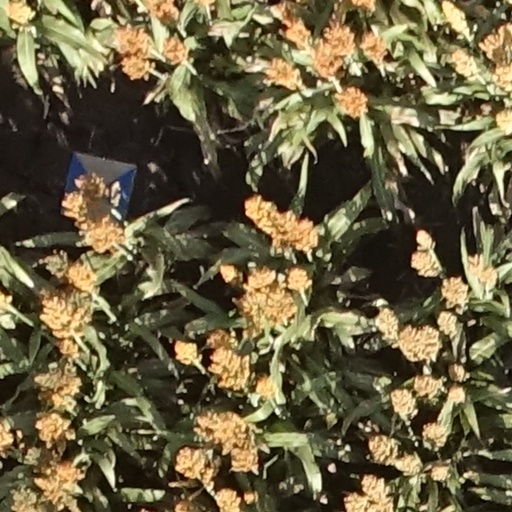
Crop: sorghum